Battle of Arkansas Post

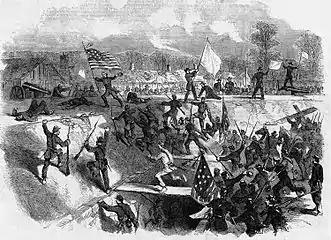
Brigadier General Stephen G. Burbridge planting the Union flag after the capture of the post. The drawing was made by an embedded illustrator accompanying Burbridge's staff.

Around 2 pm, Churchill learned of Sherman's flanking maneuver and decided to withdraw his forces towards the fort. The Confederate rear guard was formed from the previously-deployed skirmishers and a portion of the 10th Texas Infantry Regiment. Colonel Giles Smith's brigade of Stuart's division pushed forward after the Confederates, led by two Missouri regiments as skirmishers. The two Union regiments pushed forward until they came under fire from the fort. After a reconnaissance, Stuart shifted his line to the right, so that it ran from the river to the Little Rock road. Two regiments from Colonel T. Kilby Smith's brigade of Stuart's division were sent to support the division's skirmishers; the skirmishers approached the fort and came under heavy fire which resulted in seventeen casualties. The 57th Ohio Infantry Regiment was sent to the right to scout the area around Post Bayou.